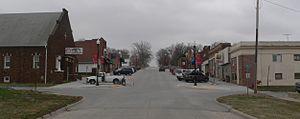
La ville américaine de Springfield est située dans le comté de Sarpy, dans l’État du Nebraska. Sa population s’élevait à 1 450 habitants lors du recensement de 2000.